Rolls-Royce 10 hp

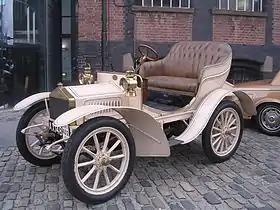
chassis 20162, 1905 registration AX 148 Museum of Science and Industry, Manchester

The Rolls-Royce 10 hp was the first car to be produced as a result of an agreement of 23 December 1904 between Charles Rolls and Henry Royce, and badged as a Rolls-Royce. The 10 hp was produced by Royce's company, Royce Ltd., at its factory in Cooke Street, Hulme, Manchester, and was sold exclusively by Rolls' motor dealership, C.S.Rolls & Co., at a price of £395. The 10 hp was exhibited at the Paris Salon in December 1904, along with 15 hp and 20 hp cars and engine for the 30 hp models.